James–Younger Gang

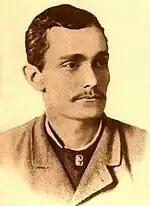
Charles Ford

Having escaped, Frank James joined Jesse in Nashville, Tennessee, where they spent the next three years living peacefully. Frank in particular seemed to have thrived in his new life farming in the Whites Creek area. Jesse did not adapt well to peace; he gathered up recruits, formed a new gang and returned to a life of crime. On October 8, 1879, Jesse and his gang robbed the Chicago and Alton Railroad near Glendale, in Jackson County, Missouri. Unfortunately for Jesse, one of the men, Tucker Basham, was captured by a posse. He told authorities he had been recruited by Bill Ryan.